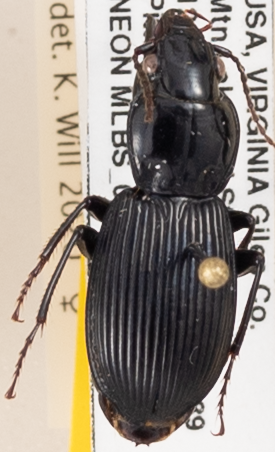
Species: Pterostichus coracinus
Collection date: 2019-06-18
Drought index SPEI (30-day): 0.36
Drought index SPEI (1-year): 2.09
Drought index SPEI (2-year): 2.09